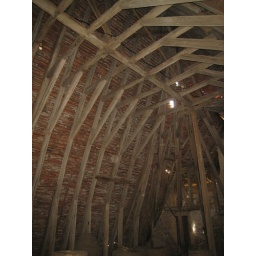
The castle of Sarzay, under the roof